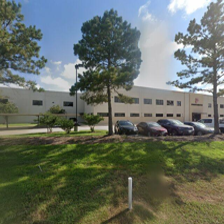
Label: streetView